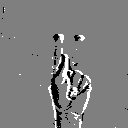
ASL letter: k